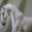
Label: horse